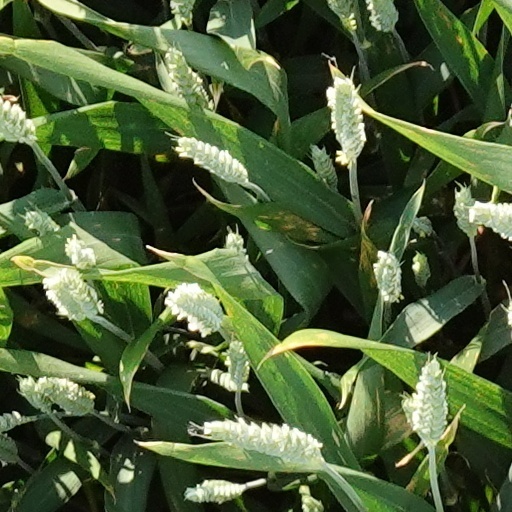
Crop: wheat